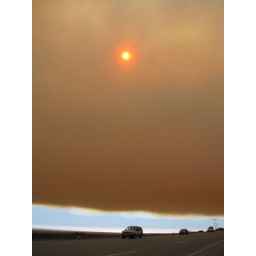
sky and car near Davenport Aug 2009